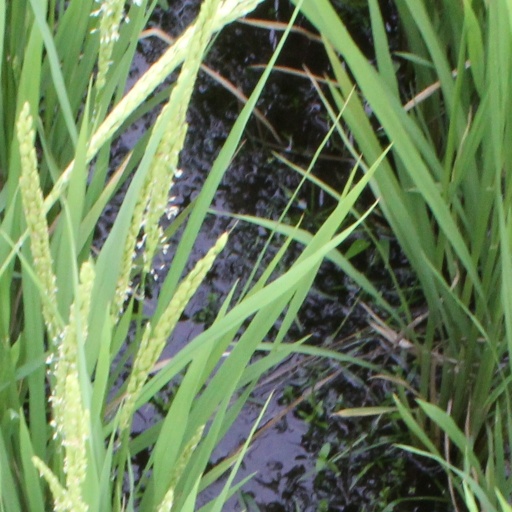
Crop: rice